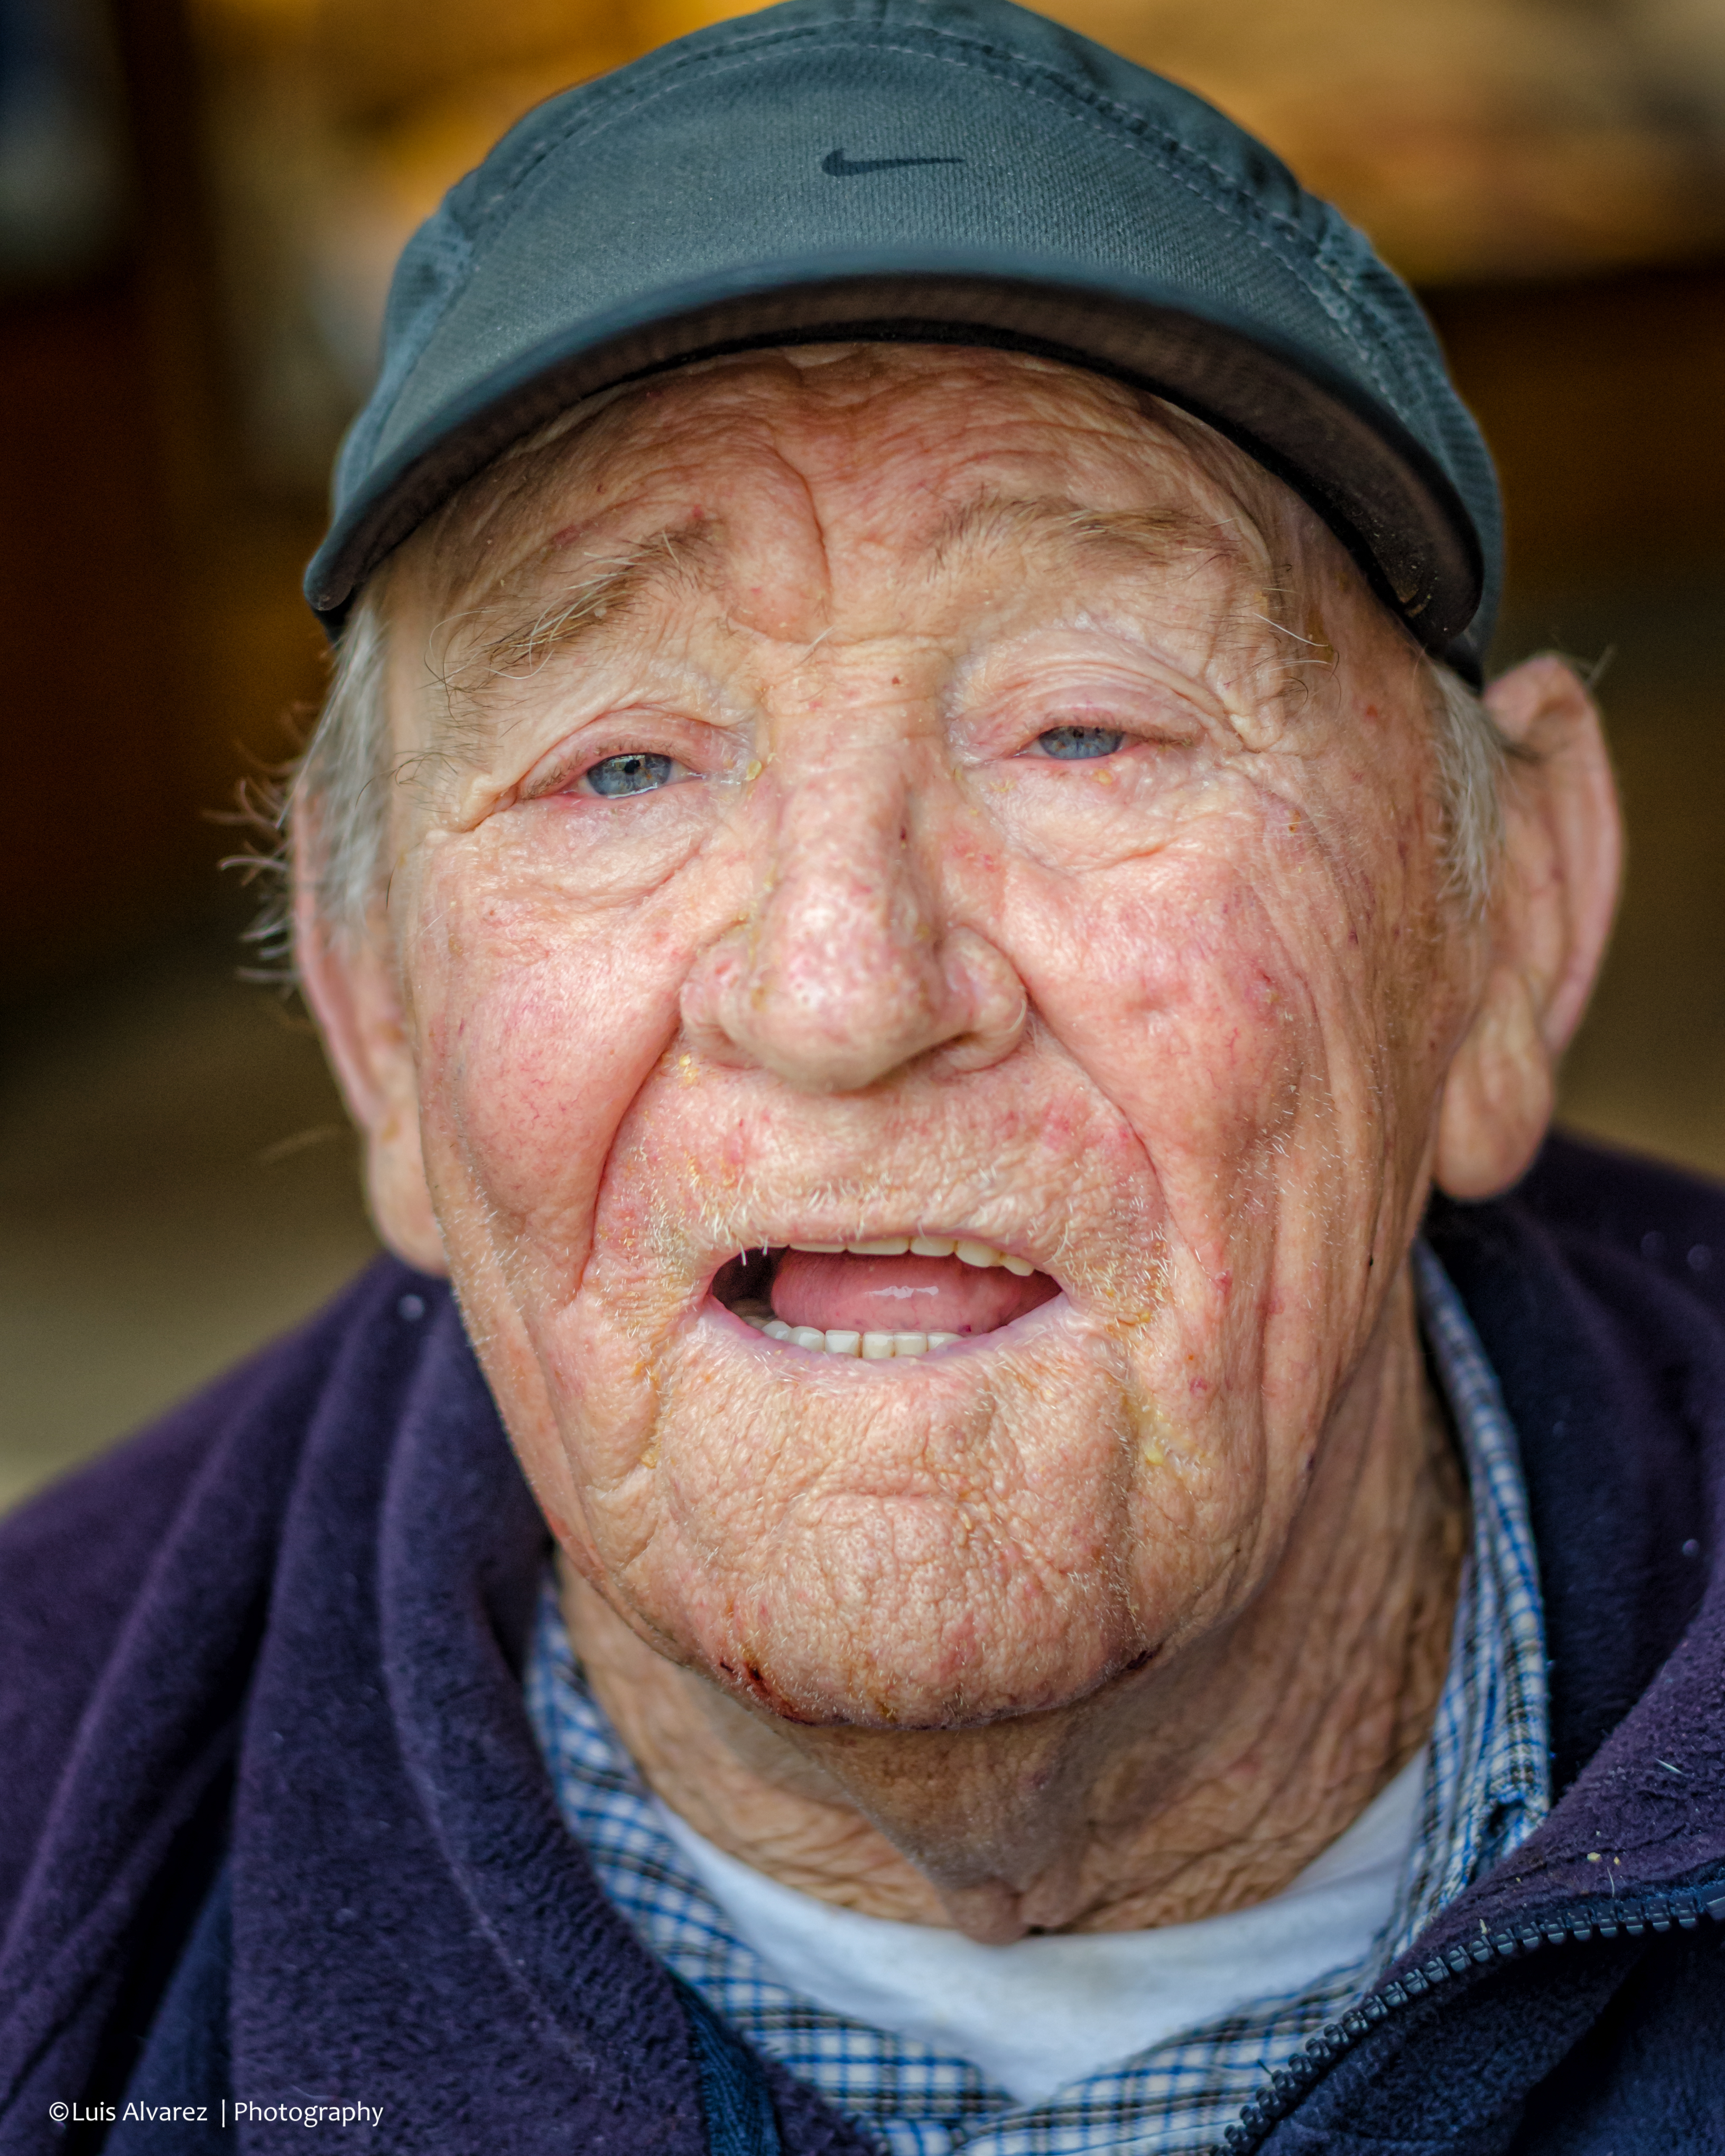
man, outdoor, person, creative, people, street, camera, photography, city, portrait, lens, crop, color, nikon, profession, facial expression, smile, senior citizen, close up, elder, flickr, face, nose, candid, spain, 50mm, eye, head, catalonia, commons, prime, faces, snap, d7000, moment, unposed, decisive, souls, luis, streettog, tog, collecting, reus, alvarez, marra, going, grandparent